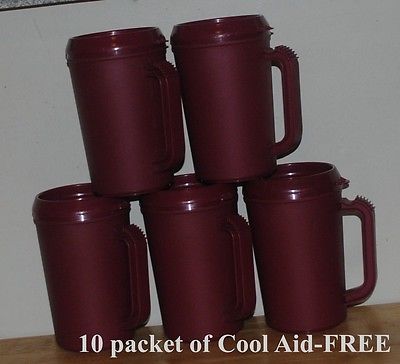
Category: mug